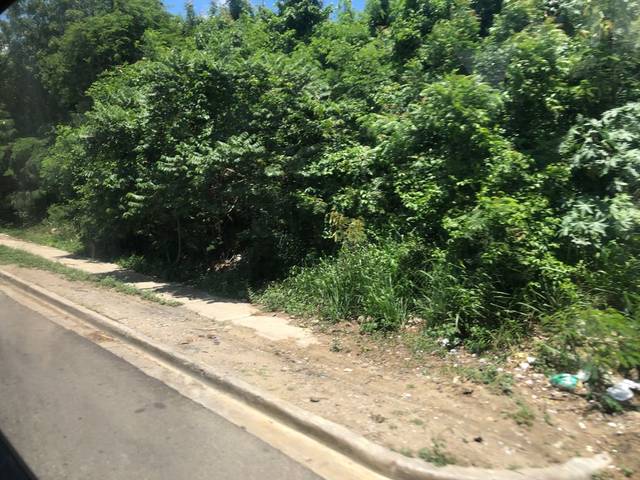
Region: Dominican Republic
Coordinates: 19.416, -70.731